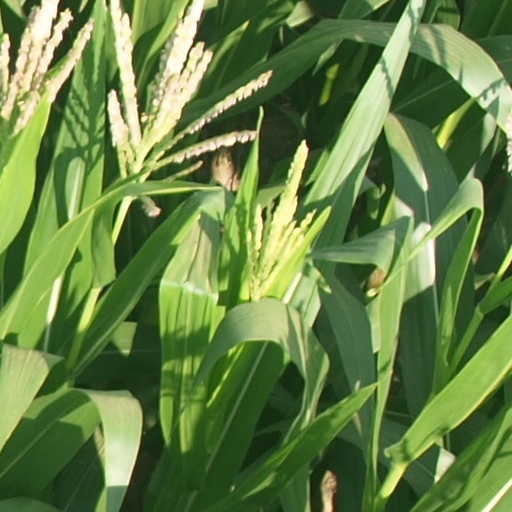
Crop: maize; corn